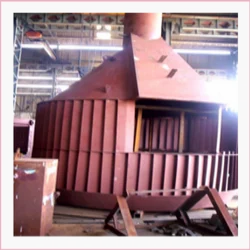
Label: LOUVER_WITH_GRIT_CONE